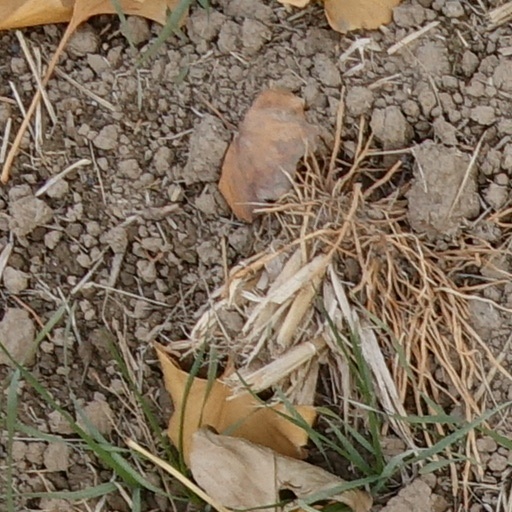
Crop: wheat